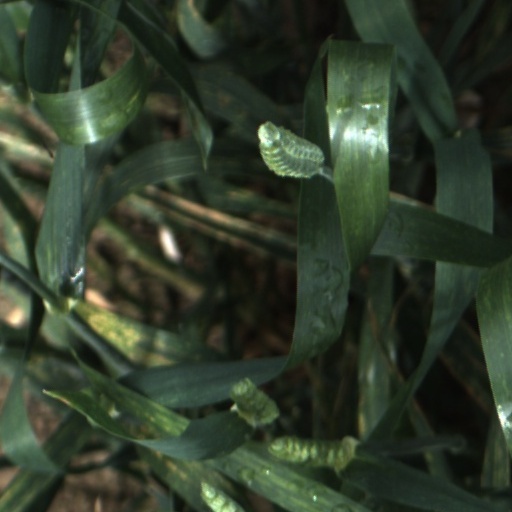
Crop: wheat